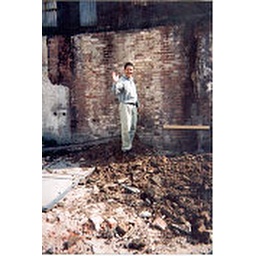
Pastor Arley standing in Panaderia before all the rocks were moved out to prepare property for new building